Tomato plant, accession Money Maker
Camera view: bottom (45 deg); turntable rotation: 90 degrees
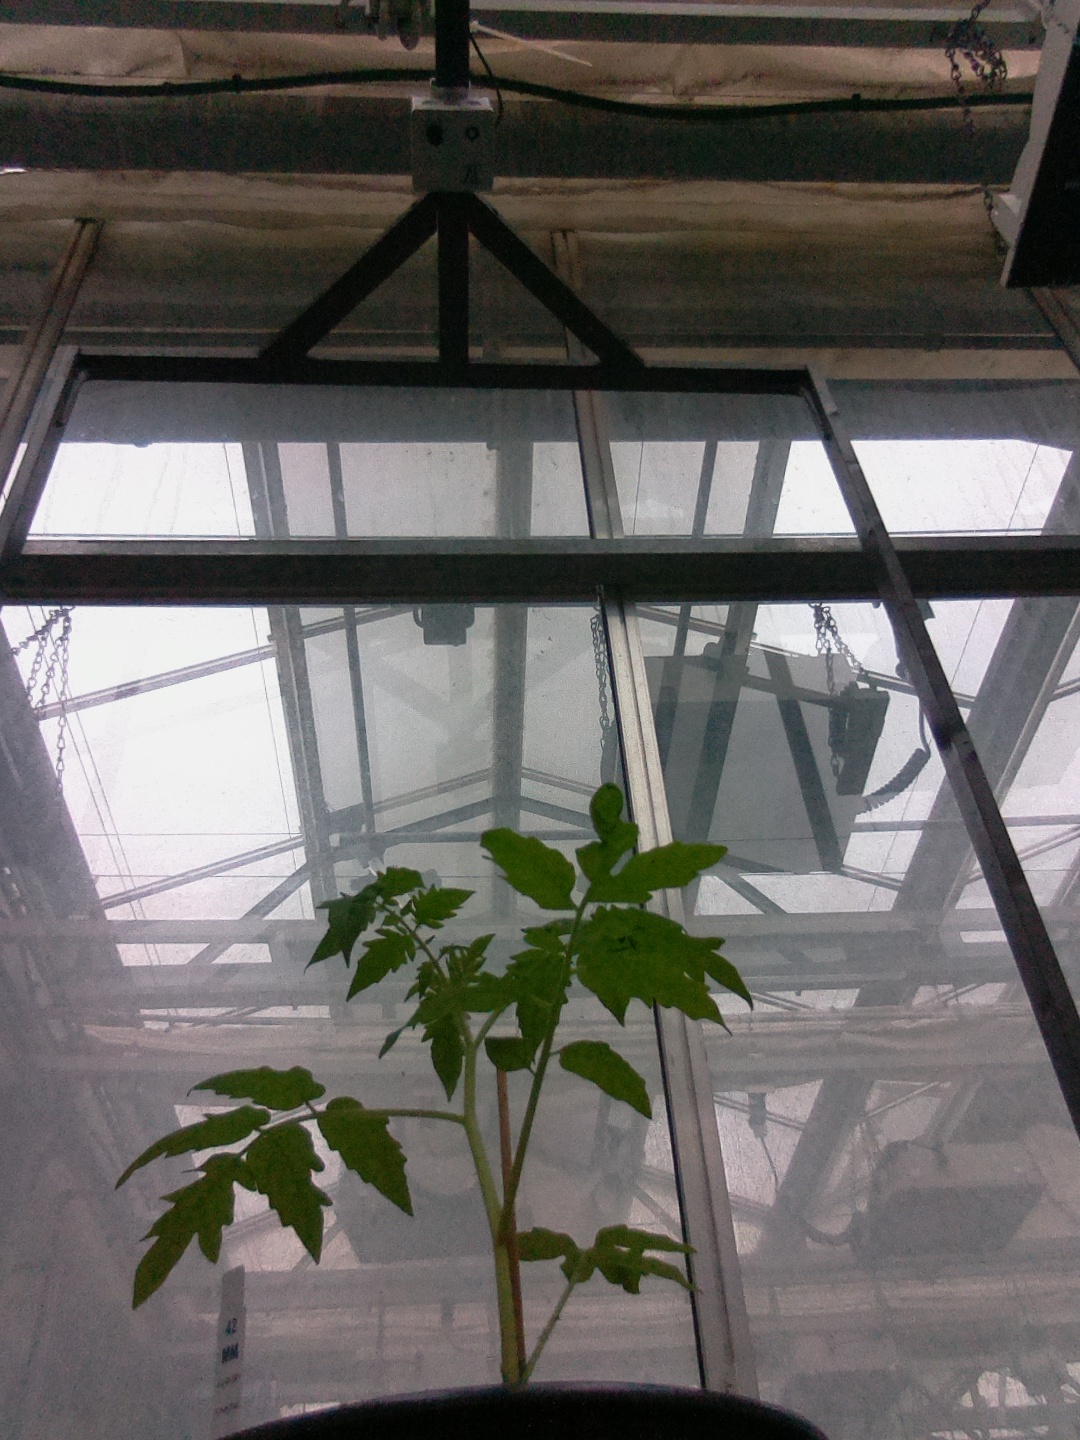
BBCH growth stage 13: 6 of true leaves visible